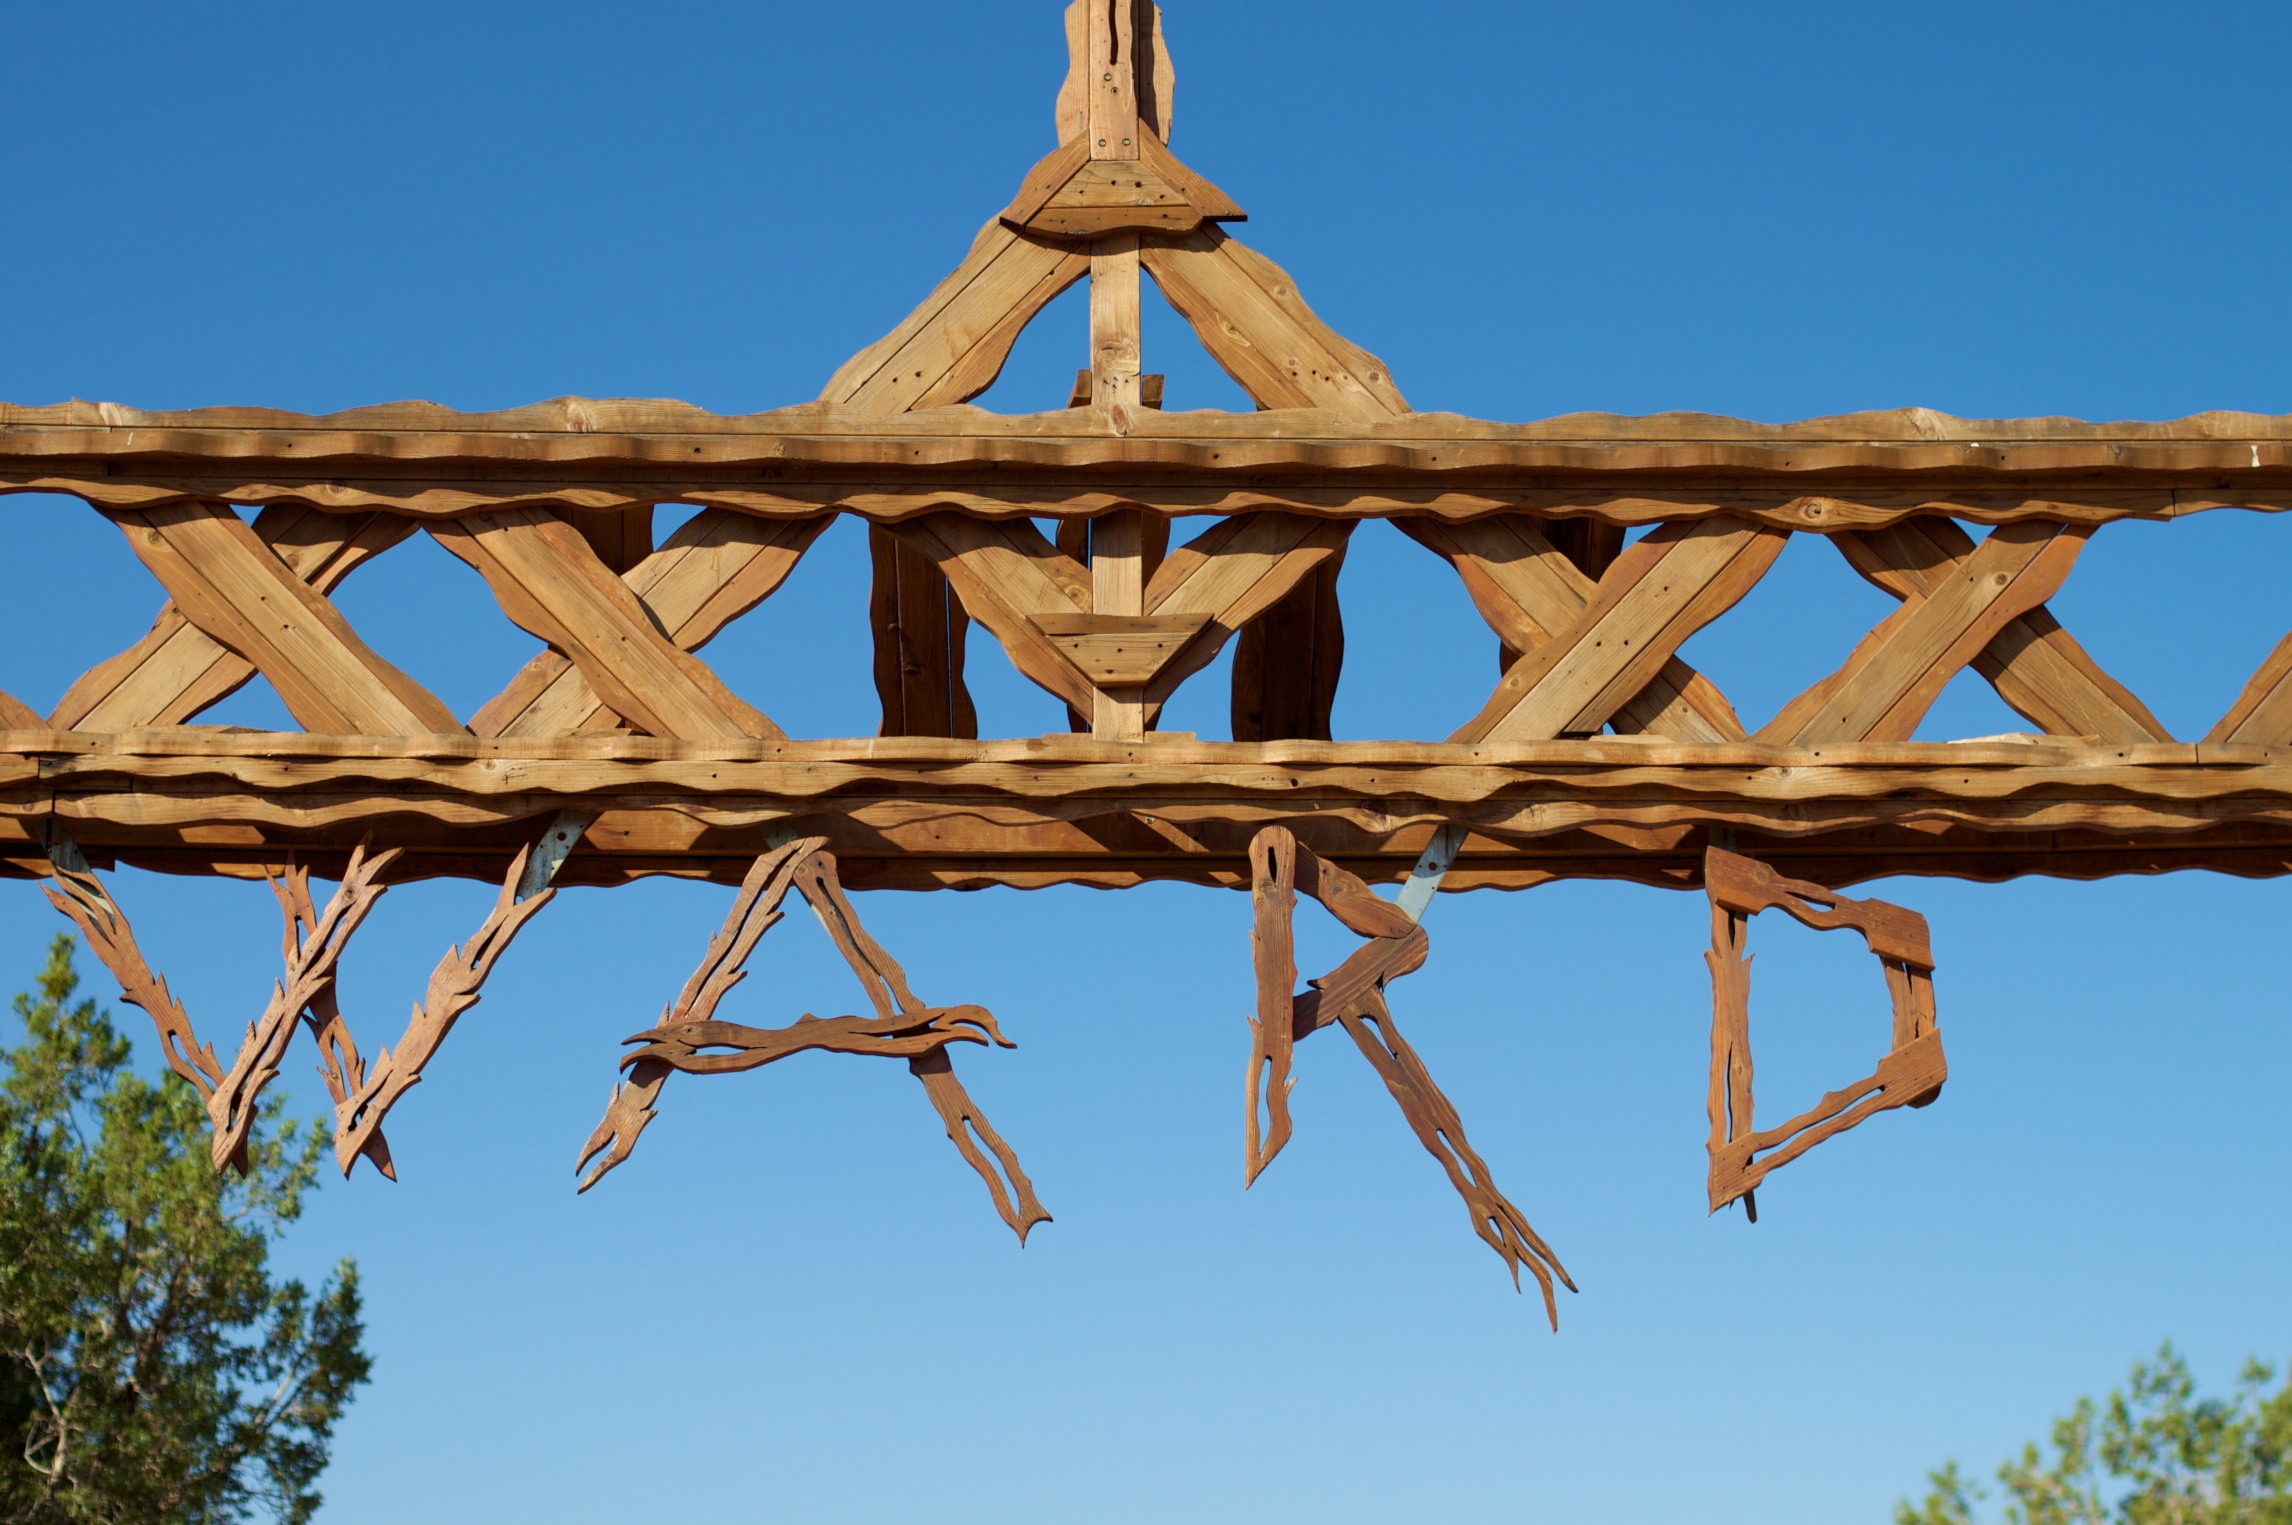
sky, bridge, roof, mast, ds106, fiveku, outdoor structure